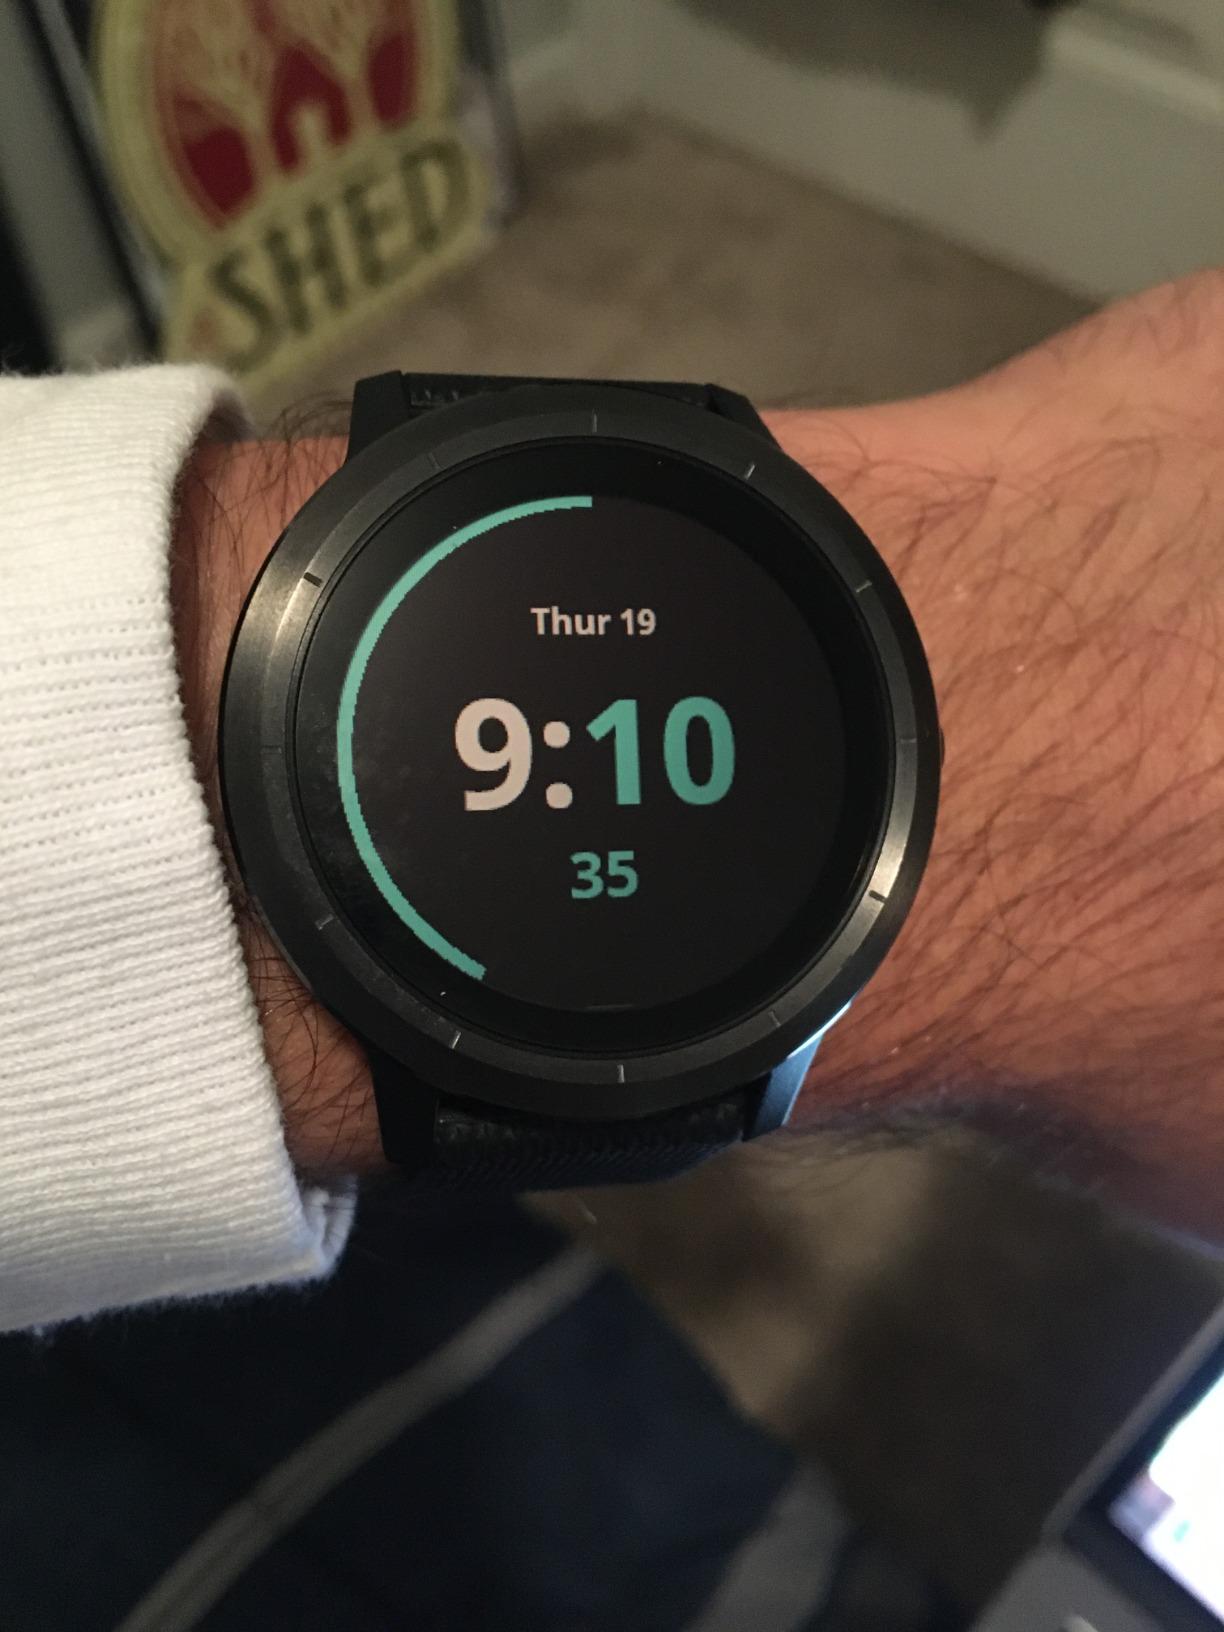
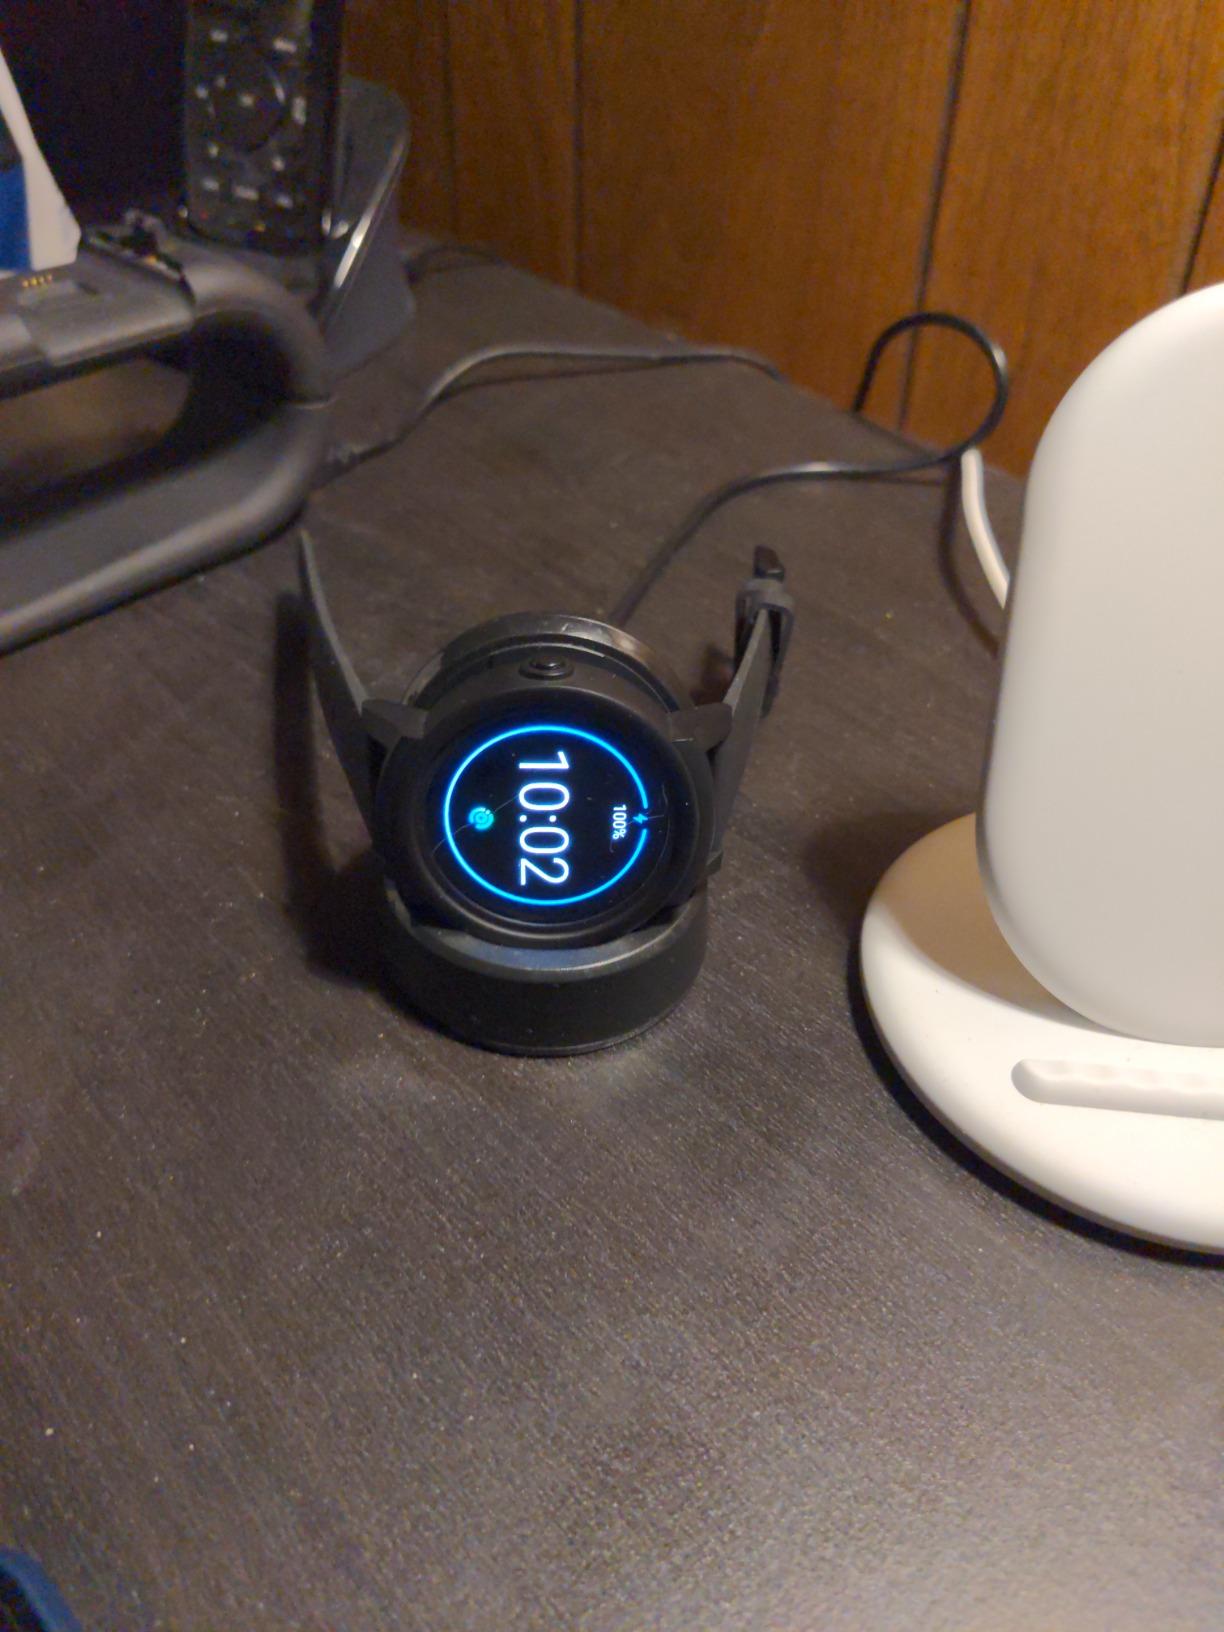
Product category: smartwatch
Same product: no